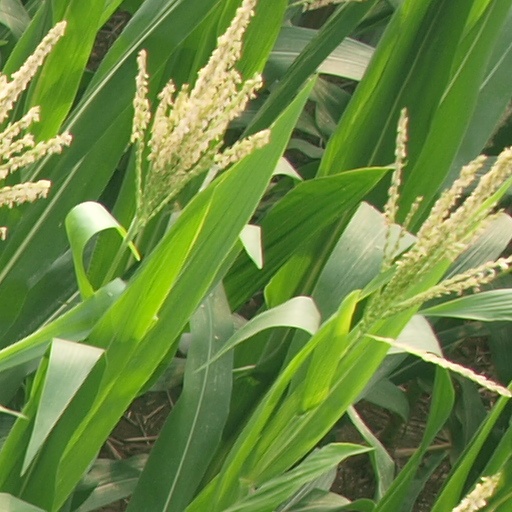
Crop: maize; corn